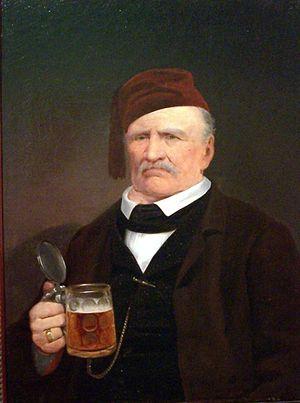
Wührer est une brasserie italienne, dont le siège se trouve à Brescia, en Lombardie. C'est la plus ancienne brasserie d'Italie.